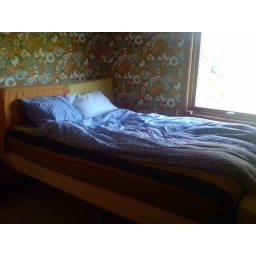
the house has three bedroom with dobble bed in each rom